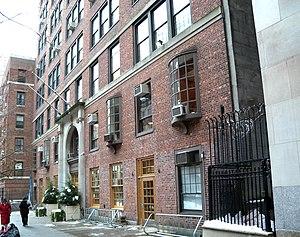
Yorkville est un quartier de l'arrondissement de Manhattan à New York, situé au sud-est d’Upper East Side, au bord de l’East River. Il est délimité par l’East River à l’est, la 96ᵉ Rue au nord, la 3ᵉ Avenue à l’ouest et la 72ᵉ rue au sud. Cependant, sa limite sud est sujette à débat. Certaines sources et les autochtones considèrent la 59ᵉ Rue comme la frontière sud, tandis que d’autres considèrent que c’est la 86ᵉ Rue. Ce qui est certain, c’est que les frontières de Yorkville ont changé au fil du temps. La partie occidentale a été appelée « Irishtown » tandis que la 86ᵉ Rue Est, qui constitue l’artère principale du quartier, a parfois reçu le nom de « German Broadway ».